2011 Van earthquakes

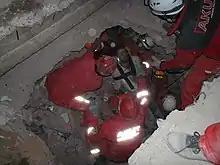
A rescue operation being carried out by members of the AKUT Search and Rescue Association.

In Van city center, at least 100 people were confirmed dead, and 970 buildings collapsed in and around the city. About 200 inmates escaped after the walls of a prison succumbed to the shaking, although 50 were quickly recaptured. The Van Ferit Melen Airport was damaged, but contradictory reports were given: According to NTV, airplanes were diverted to the neighboring cities, while according to the Anatolia News Agency, the earthquake did not disrupt the air traffic. The natural gas, water, power, and communication systems in Van were all reported affected and in function again within 24 hours after the earthquake.